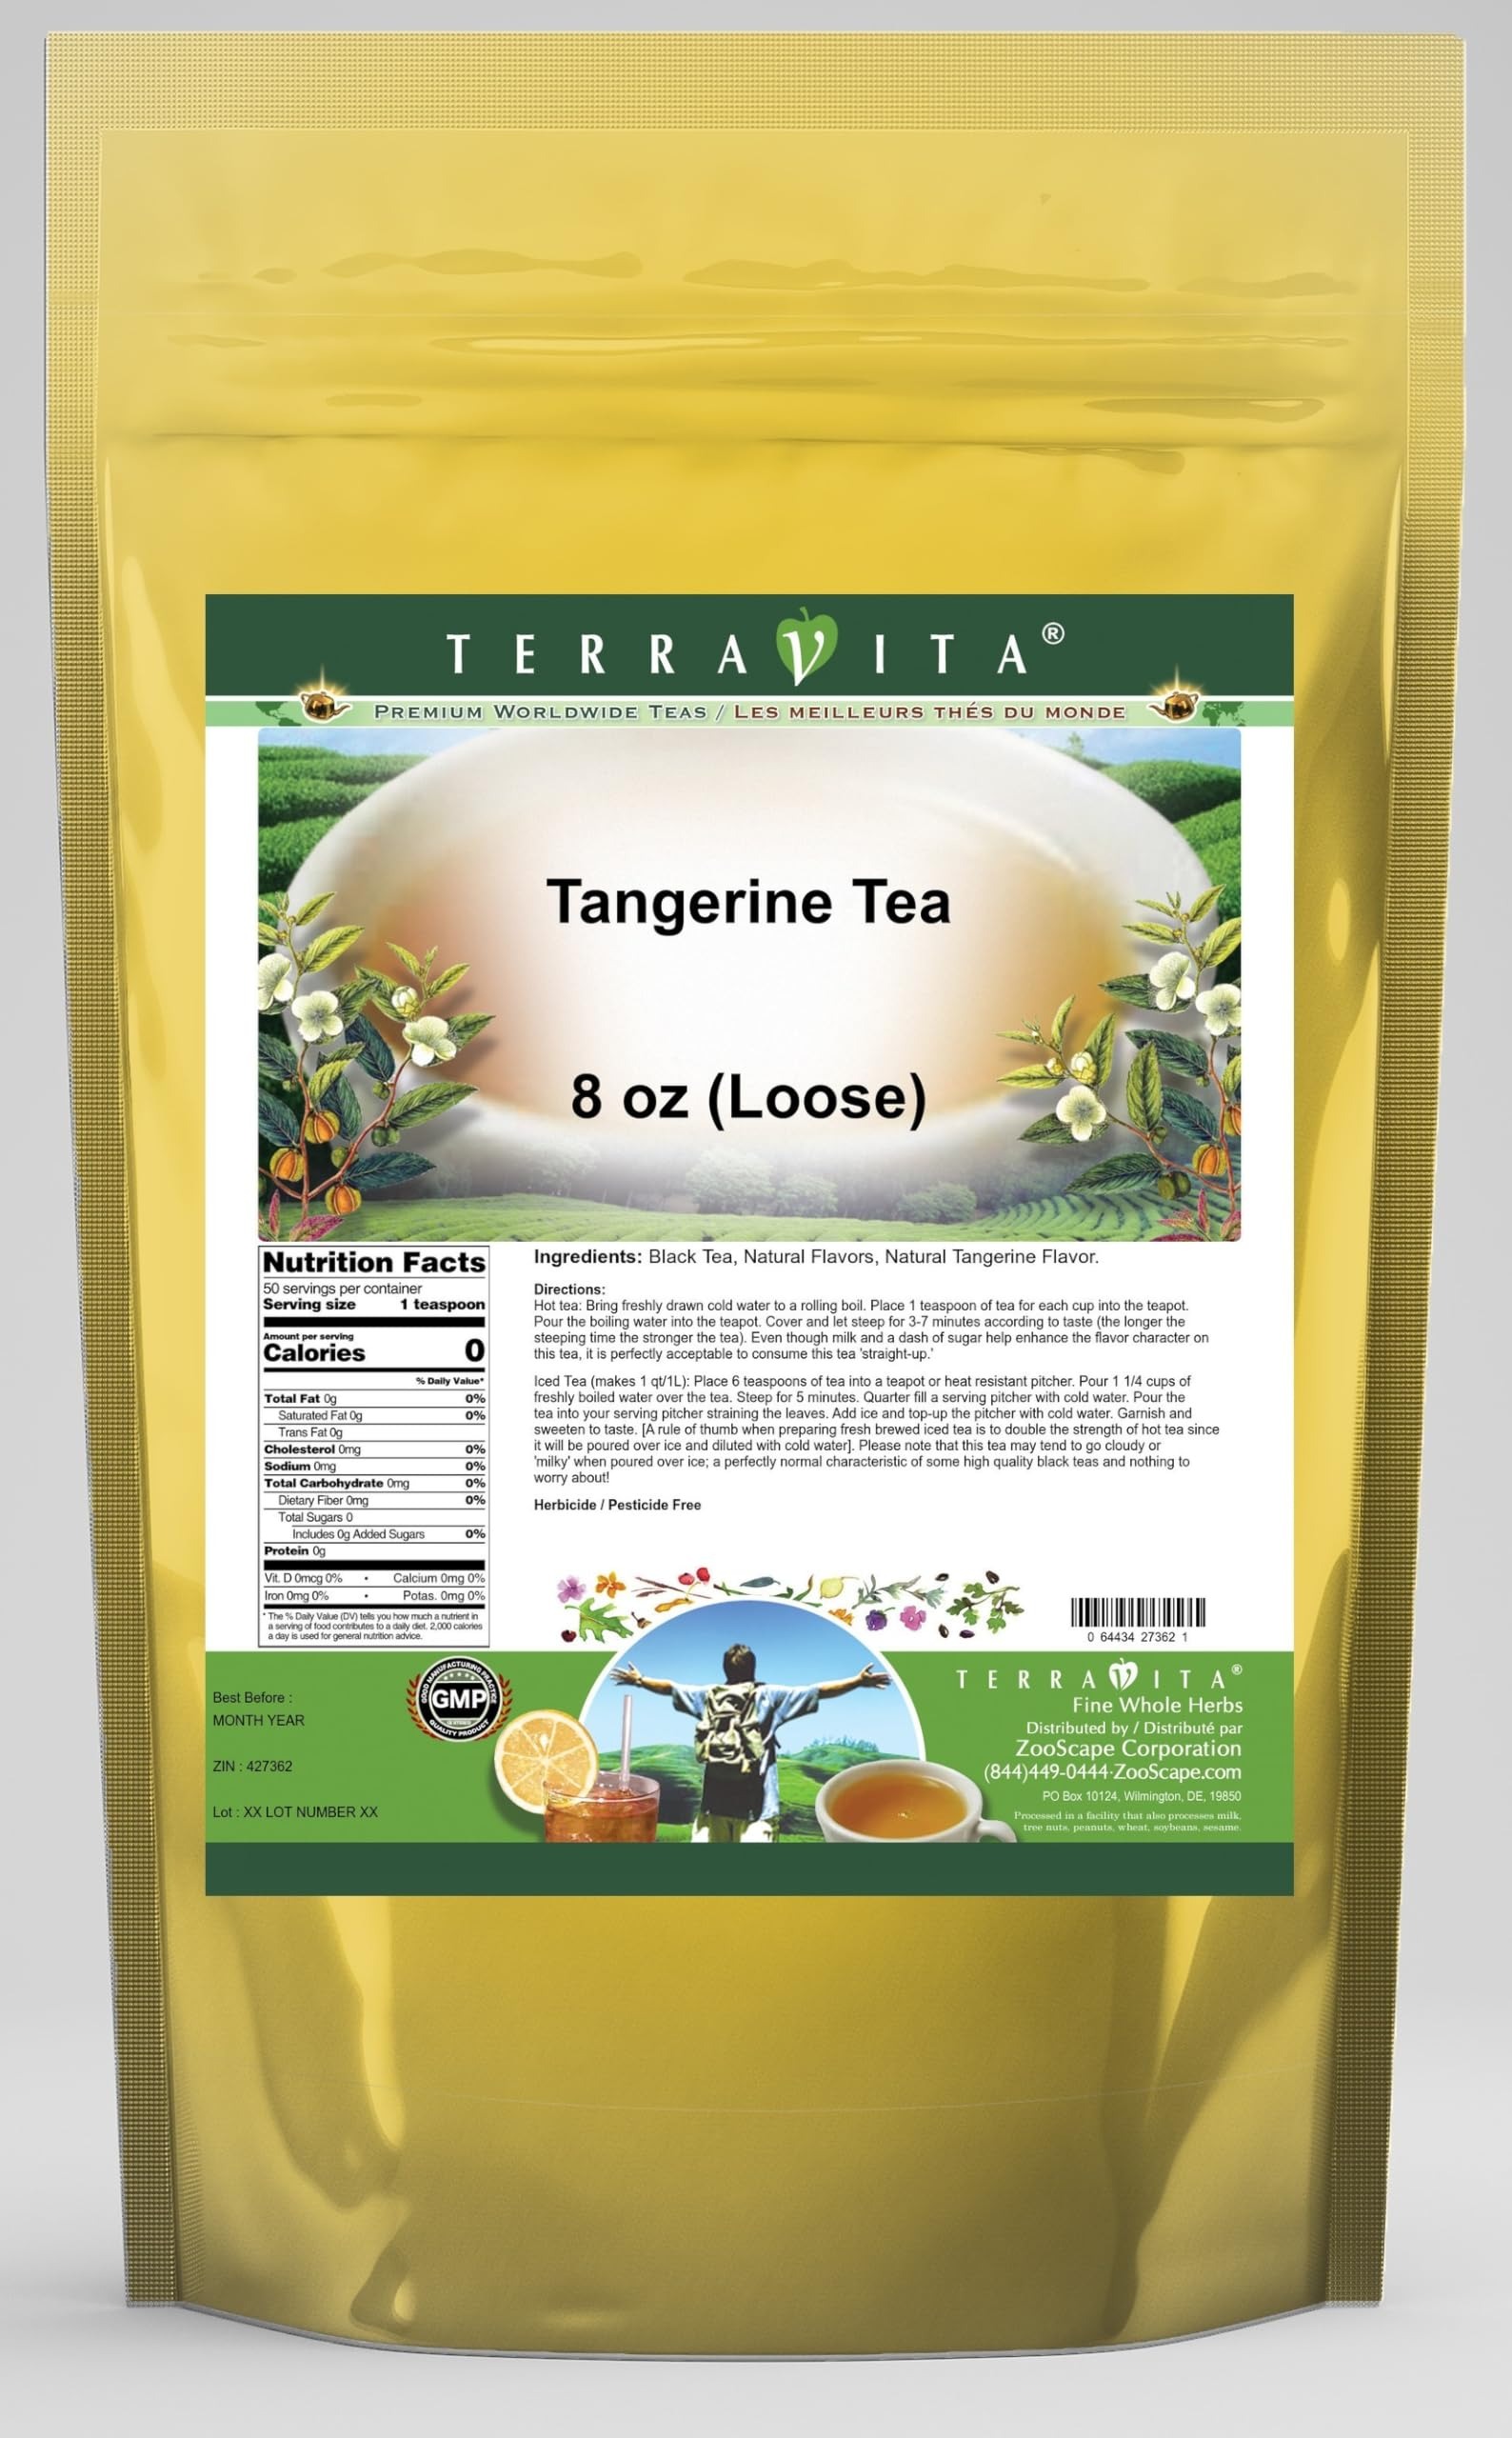
Item Name: Tangerine Tea (Loose) (8 oz, ZIN: 427362) - 2 Pack
Bullet Point 1: Tangerines are a sweeter and more pungent cousin of the common navel orange. The fruit is slightly smaller and has a thinner, more leathery rind. - Native to southeastern Asia, the tangerine is now cultivated from Florida all the way to Morocco. But nowhere in the world is the tangerine more celebrated than on Jeju Island in the Korean Peninsula. There, every year as autumn draws to a close the Jeju Tangerine Festival is held. Visitors can pick their own tangerines, many songs are sung in prai
Bullet Point 2: No fillers.
Bullet Point 3: Manufacturer: TerraVita
Bullet Point 4: Size: 8 oz
Bullet Point 5: Loose Leaf Herbal Tea - Packed in a convenient upright pouch!
Product Description: Tangerines are a sweeter and more pungent cousin of the common navel orange. The fruit is slightly smaller and has a thinner, more leathery rind. - Native to southeastern Asia, the tangerine is now cultivated from Florida all the way to Morocco. But nowhere in the world is the tangerine more celebrated than on Jeju Island in the Korean Peninsula. There, every year as autumn draws to a close the Jeju Tangerine Festival is held. Visitors can pick their own tangerines, many songs are sung in praise of the fruit, and last but not least, Miss Tangerine is crowned. All that for this small citrus fruit! - Celebrate the sweet flavor of tangerines everyday by brewing a pot of this fabulous tea - soothing when brewed nice and hot, refreshing when poured over ice. Either way it's fantastic. - We only use high grown Ceylon tea from estates more than 5500 feet above sea level; We only use natural flavors, giving a clean true taste with no chemical aftertaste - Hot tea brewing method: Bring freshly drawn cold water to a rolling boil. Place 1 teaspoon of tea for each cup into the teapot. Pour the boiling water into the teapot. Cover and let steep for 3-7 minutes according to taste (the longer the steeping time the stronger the tea). Even though milk and a dash of sugar help enhance the flavor character on this tea, it is perfectly acceptable to consume this tea &quot;straight-up.&quot; - Iced tea brewing method (to make 1 liter/quart): Place 6 teaspoons of tea into a teapot or heat resistant pitcher. Pour 1 1/4 cups of freshly boiled water over the tea. Steep for 5 minutes. Quarter fill a serving pitcher with cold water. Pour the tea into your serving pitcher straining the leaves. Add ice and top-up the pitcher with cold water. Garnish and sweeten to taste. [A rule of thumb when prepa
Value: 16.0
Unit: Ounce

Price: 40.08